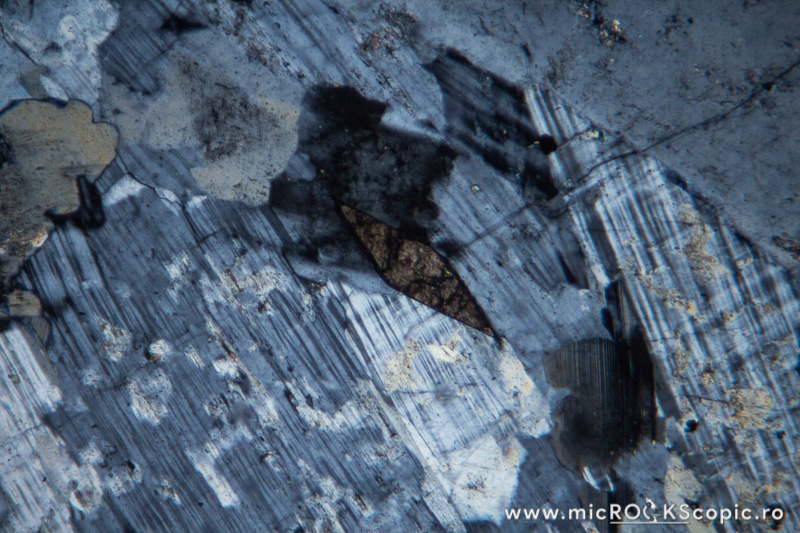
Mineral: titanite